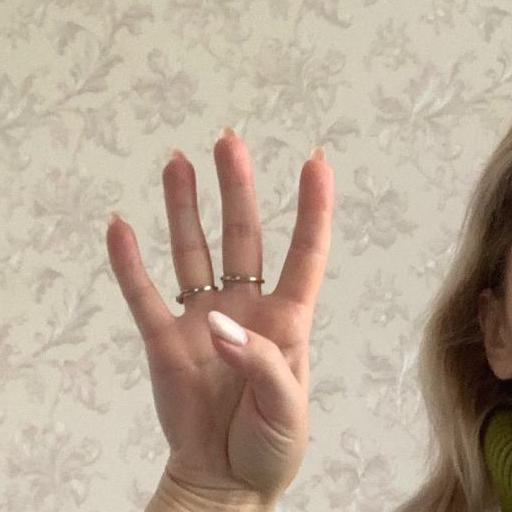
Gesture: four